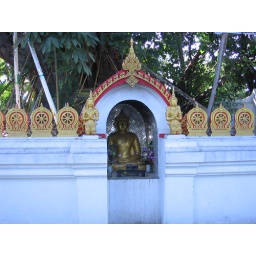
This is the wall of a Buddhist wat as seen from the street in the old city of Chiangmai